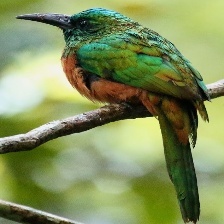
Species: GREAT JACAMAR
Scientific name: JACAMEROPS AUREUS